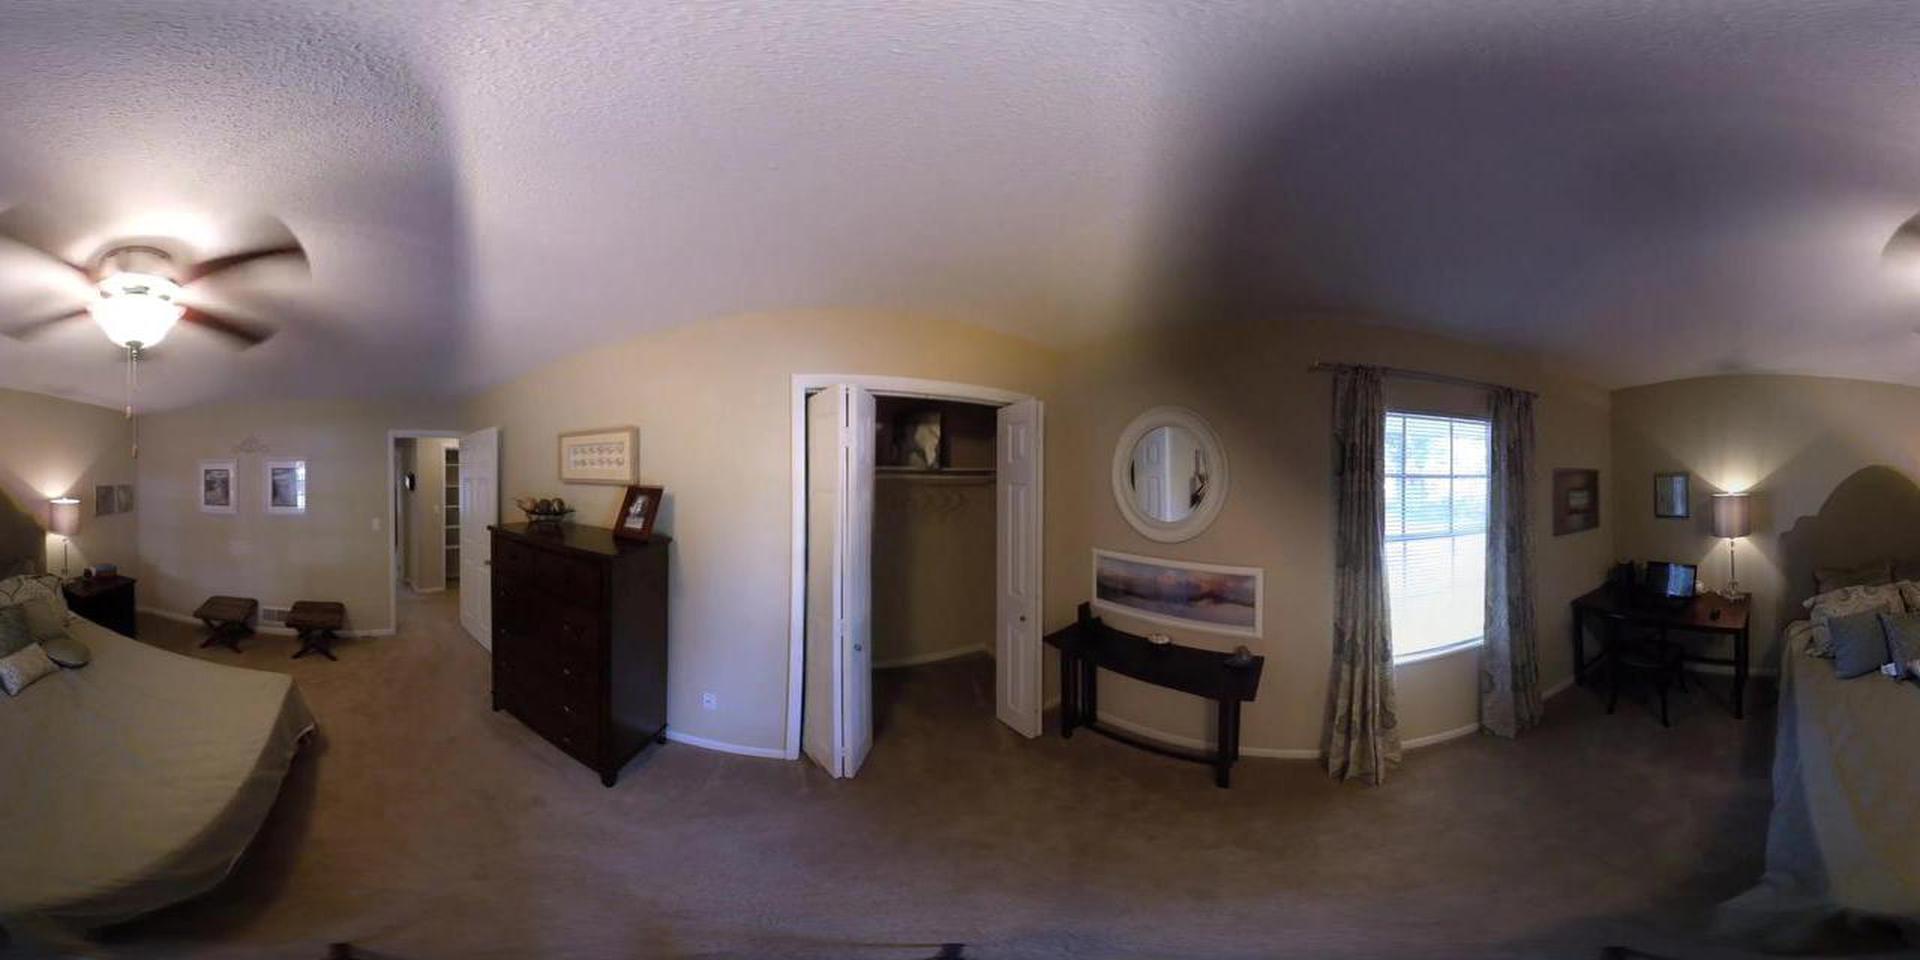
Referred object: the oval wall mirror above the small console table

Referred object: turn slightly left to face the tall dark dresser

Referred object: the desk opposite the bed